Indian Camp

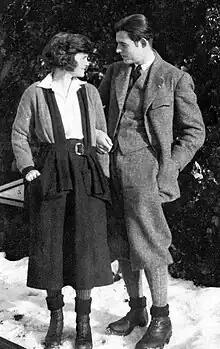
Ernest Hemingway and his first wife Hadley in Chamby, (Montreux), a year before their son John was born.

In the early 1920s, Hemingway and his wife Hadley lived in Paris where he was foreign correspondent for the "Toronto Star." When Hadley became pregnant they returned to Toronto. Hemingway biographer Kenneth Lynn suggests that Hadley's childbirth became the inspiration for the story. She went into labor while Hemingway was on a train, returning from New York. Lynn believes Hemingway likely was terrified Hadley would not survive the birth, and he became "beside himself with fear ... about the extent of her suffering and swamped by a sense of helplessness at the realization that he would probably arrive too late to be of assistance to her." Hemingway wrote "Indian Camp" a few months after John Hemingway was born in Toronto on October 10, 1923.